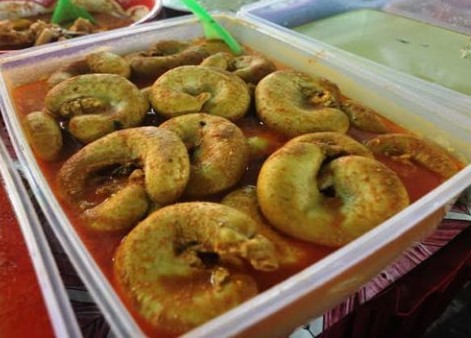
Label: gulai_tambusu